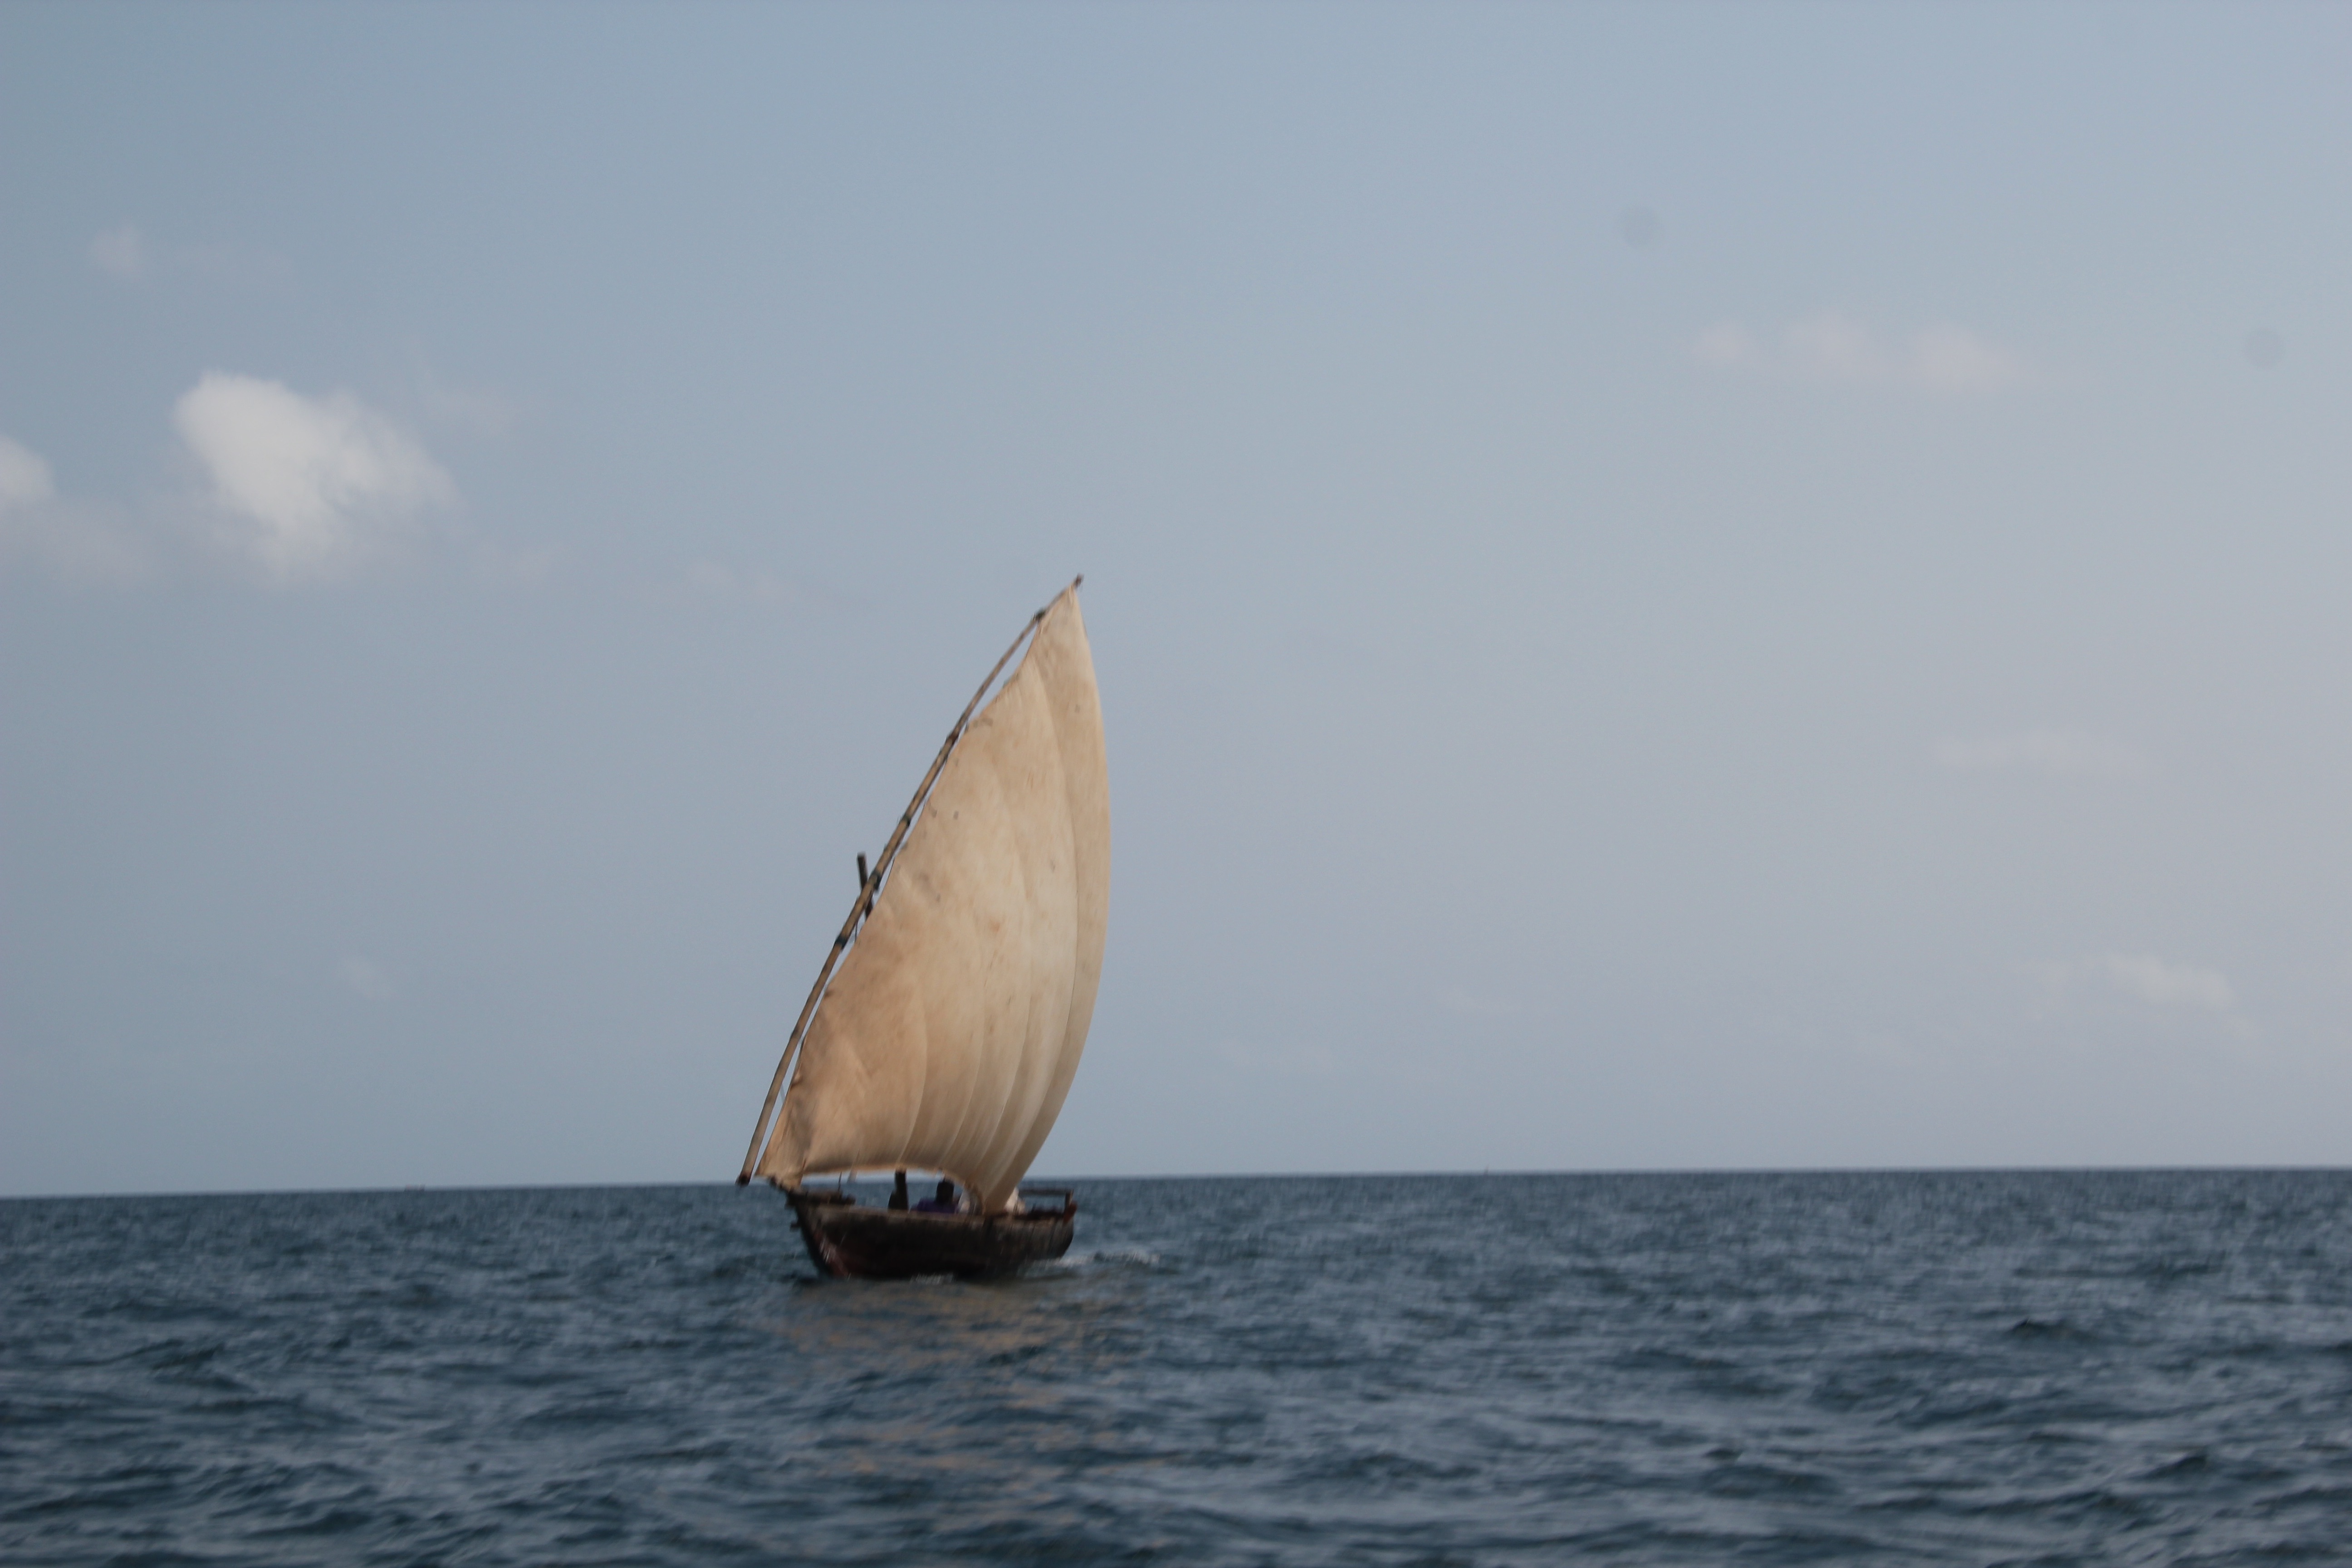
boat, vehicle, sailboat, sail, sailing, sailing ship, watercraft, sea, ship, schooner, dinghy sailing, lugger, yacht